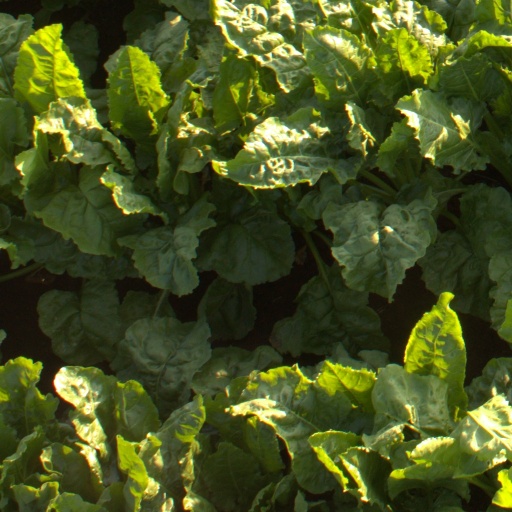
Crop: sugar beet